Octavius Catto

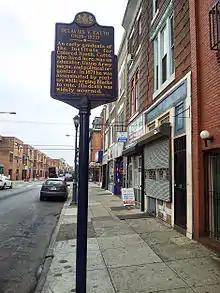
812 South Street, Philadelphia (April 2013)

Catto began his education at Vaux Primary School and then Lombard Grammar School, institutions specifically for the education of African-Americans, in Philadelphia. In 1853, he entered the, otherwise, all-white Allentown Academy in Allentown, New Jersey, located across the Delaware River and 40 miles north. In 1854, when his family returned to Philadelphia, he became a student at that city's Institute for Colored Youth (ICY). Managed by the Society of Friends (Quakers), ICY's curriculum included the classical study of Latin, Greek, geometry, and trigonometry.